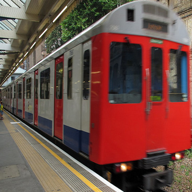
Vehicle type: Trains